Theresa Doughty Tichborne

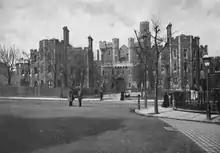
Theresa Tichbourne served a 12-month sentence in HM Prison Holloway in 1924.

After this she wrote to Sir Joseph Tichborne stating that she had 'applied to the Magistrates... to protect me against you' and added 'The suggestion is that I should give up the claim to the Tichborne estates and my name and relationship on the consideration that you give me sufficient income. I am owing in Brocklehurst £3000'. After writing to the solicitors Lewis and Lewis requesting £50, she wrote again to Sir Joseph stating that if the solicitors 'do not come to a settlement' she would go to the Tichborne estate and 'commit suicide, as you suggest I should do'. To George Lewis she wrote 'If I am to shoot some one like you before committing suicide... there wouldn't be much chance of the matter being hushed up again'. While to the actress Gladys Cooper, she referred to an earlier correspondence where she 'warned' Cooper to 'stay away' from Sir Joseph and his wife, before repeating the suicide claim and asking 'would you lend me a few pounds by the morning?'.